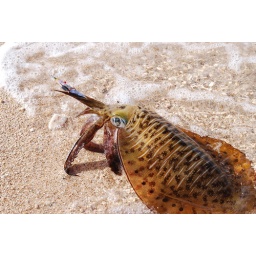
Squiding at Bundegi boat ramp in Exmouth. Caught 2 large ones. Being pulled up the beach &amp;amp; looking unhappy